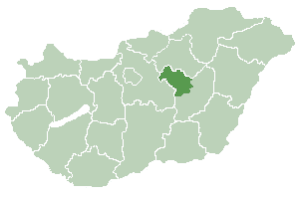
Les Iasses étaient des mercenaires alains qui apparaissent au XIIIᵉ siècle dans la Hongrie médiévale. Des comtés leur seront octroyés par le roi Béla IV dans un territoire situé à l'est de Buda, le Jászság, autour de Jászberény, ainsi que dans la principauté vassale de Moldavie, où la capitale de leur comté, Aski, apparaît sous le nom de Civitas Iassiorum, Ville de Jassy, en roumain Iași. Probablement peu nombreux, ils y sont rapidement assimilés aux populations locales et se fondent parmi les Hongrois ou les Roumains. En Moldavie, le nom Alani pour désigner le territoire n'est plus utilisé après l'installation du voïvode Bogdan en 1342, ce qui indique que les Iasses avaient déjà disparu. En Hongrie, une église franciscaine est érigée à Jászberény en 1474 afin de convertir au catholicisme les Iasses, chrétiens byzantins, et c'est en partie en conséquence de cette conversion qu'en l'espace d'un siècle, ils perdent leur langue et s'assimilent aux populations environnantes.